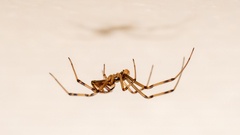
Species: Lactrodectus_hesperus